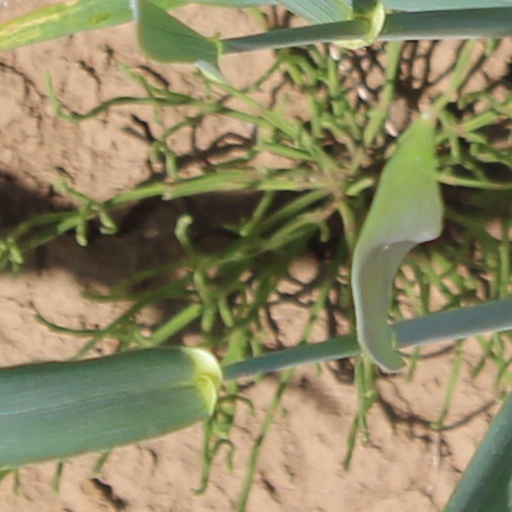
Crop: wheat